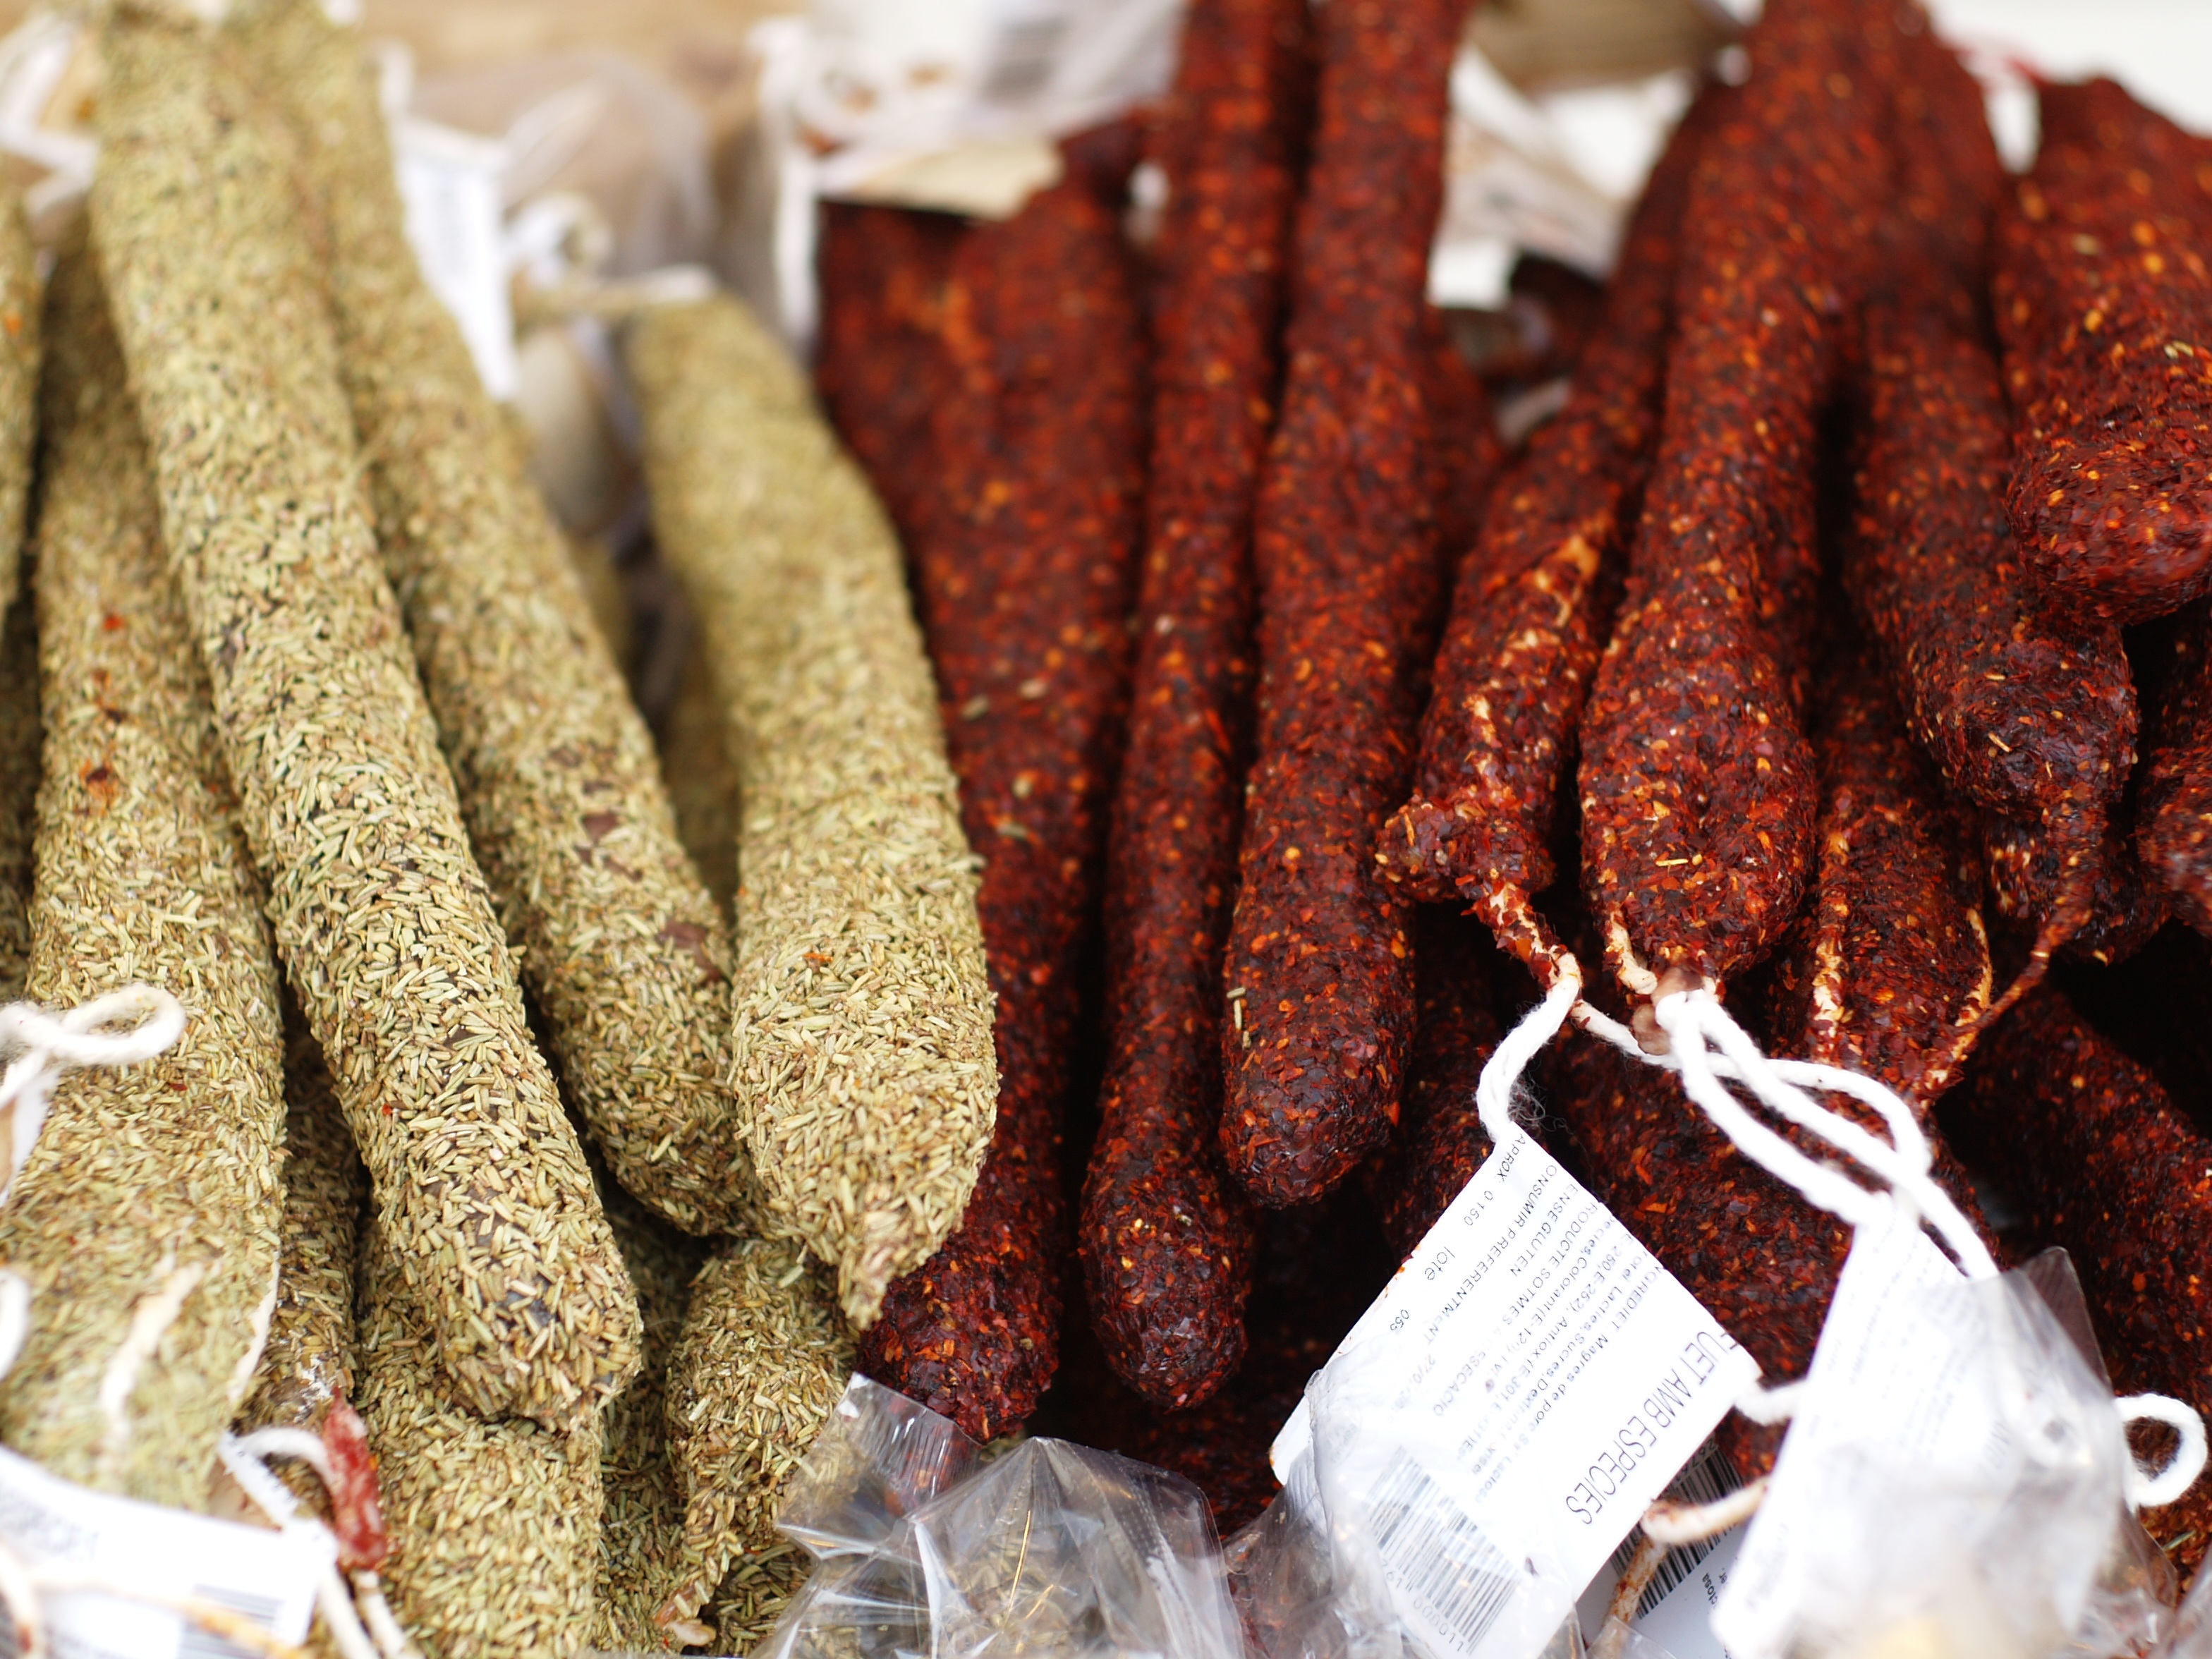
dish, food, spice, red, produce, crop, market, craft, healthy, meat, lunch, pork, cook, sausage, picnic, dinner, spicy, handmade, flavor, snack food